The Ballad of Nessie

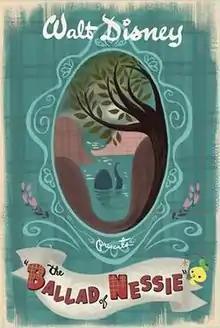
Poster for "The Ballad of Nessie"

The Ballad of Nessie is a 2011 animated short film produced by Walt Disney Animation Studios. It was directed by Stevie Wermers-Skelton and Kevin Deters, and produced by the team behind Disney's 2007 animated short film "How to Hook Up Your Home Theater".